Old Man of Hoy

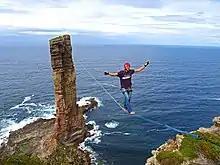
Highline walk of Alex Schulz

On 10 July 2017, Alexander Schulz completed a highline walk to and from the summit, at above the sea on a line long.